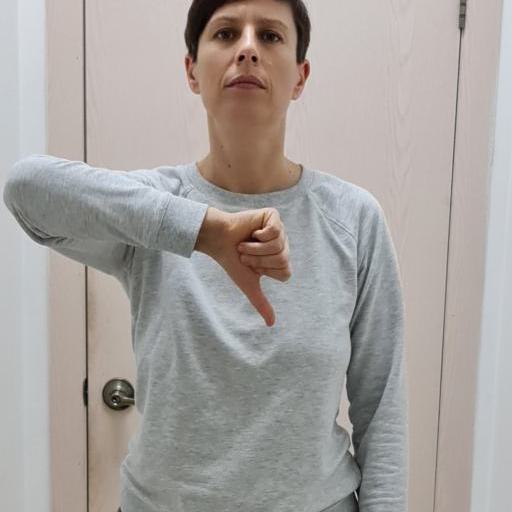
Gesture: dislike